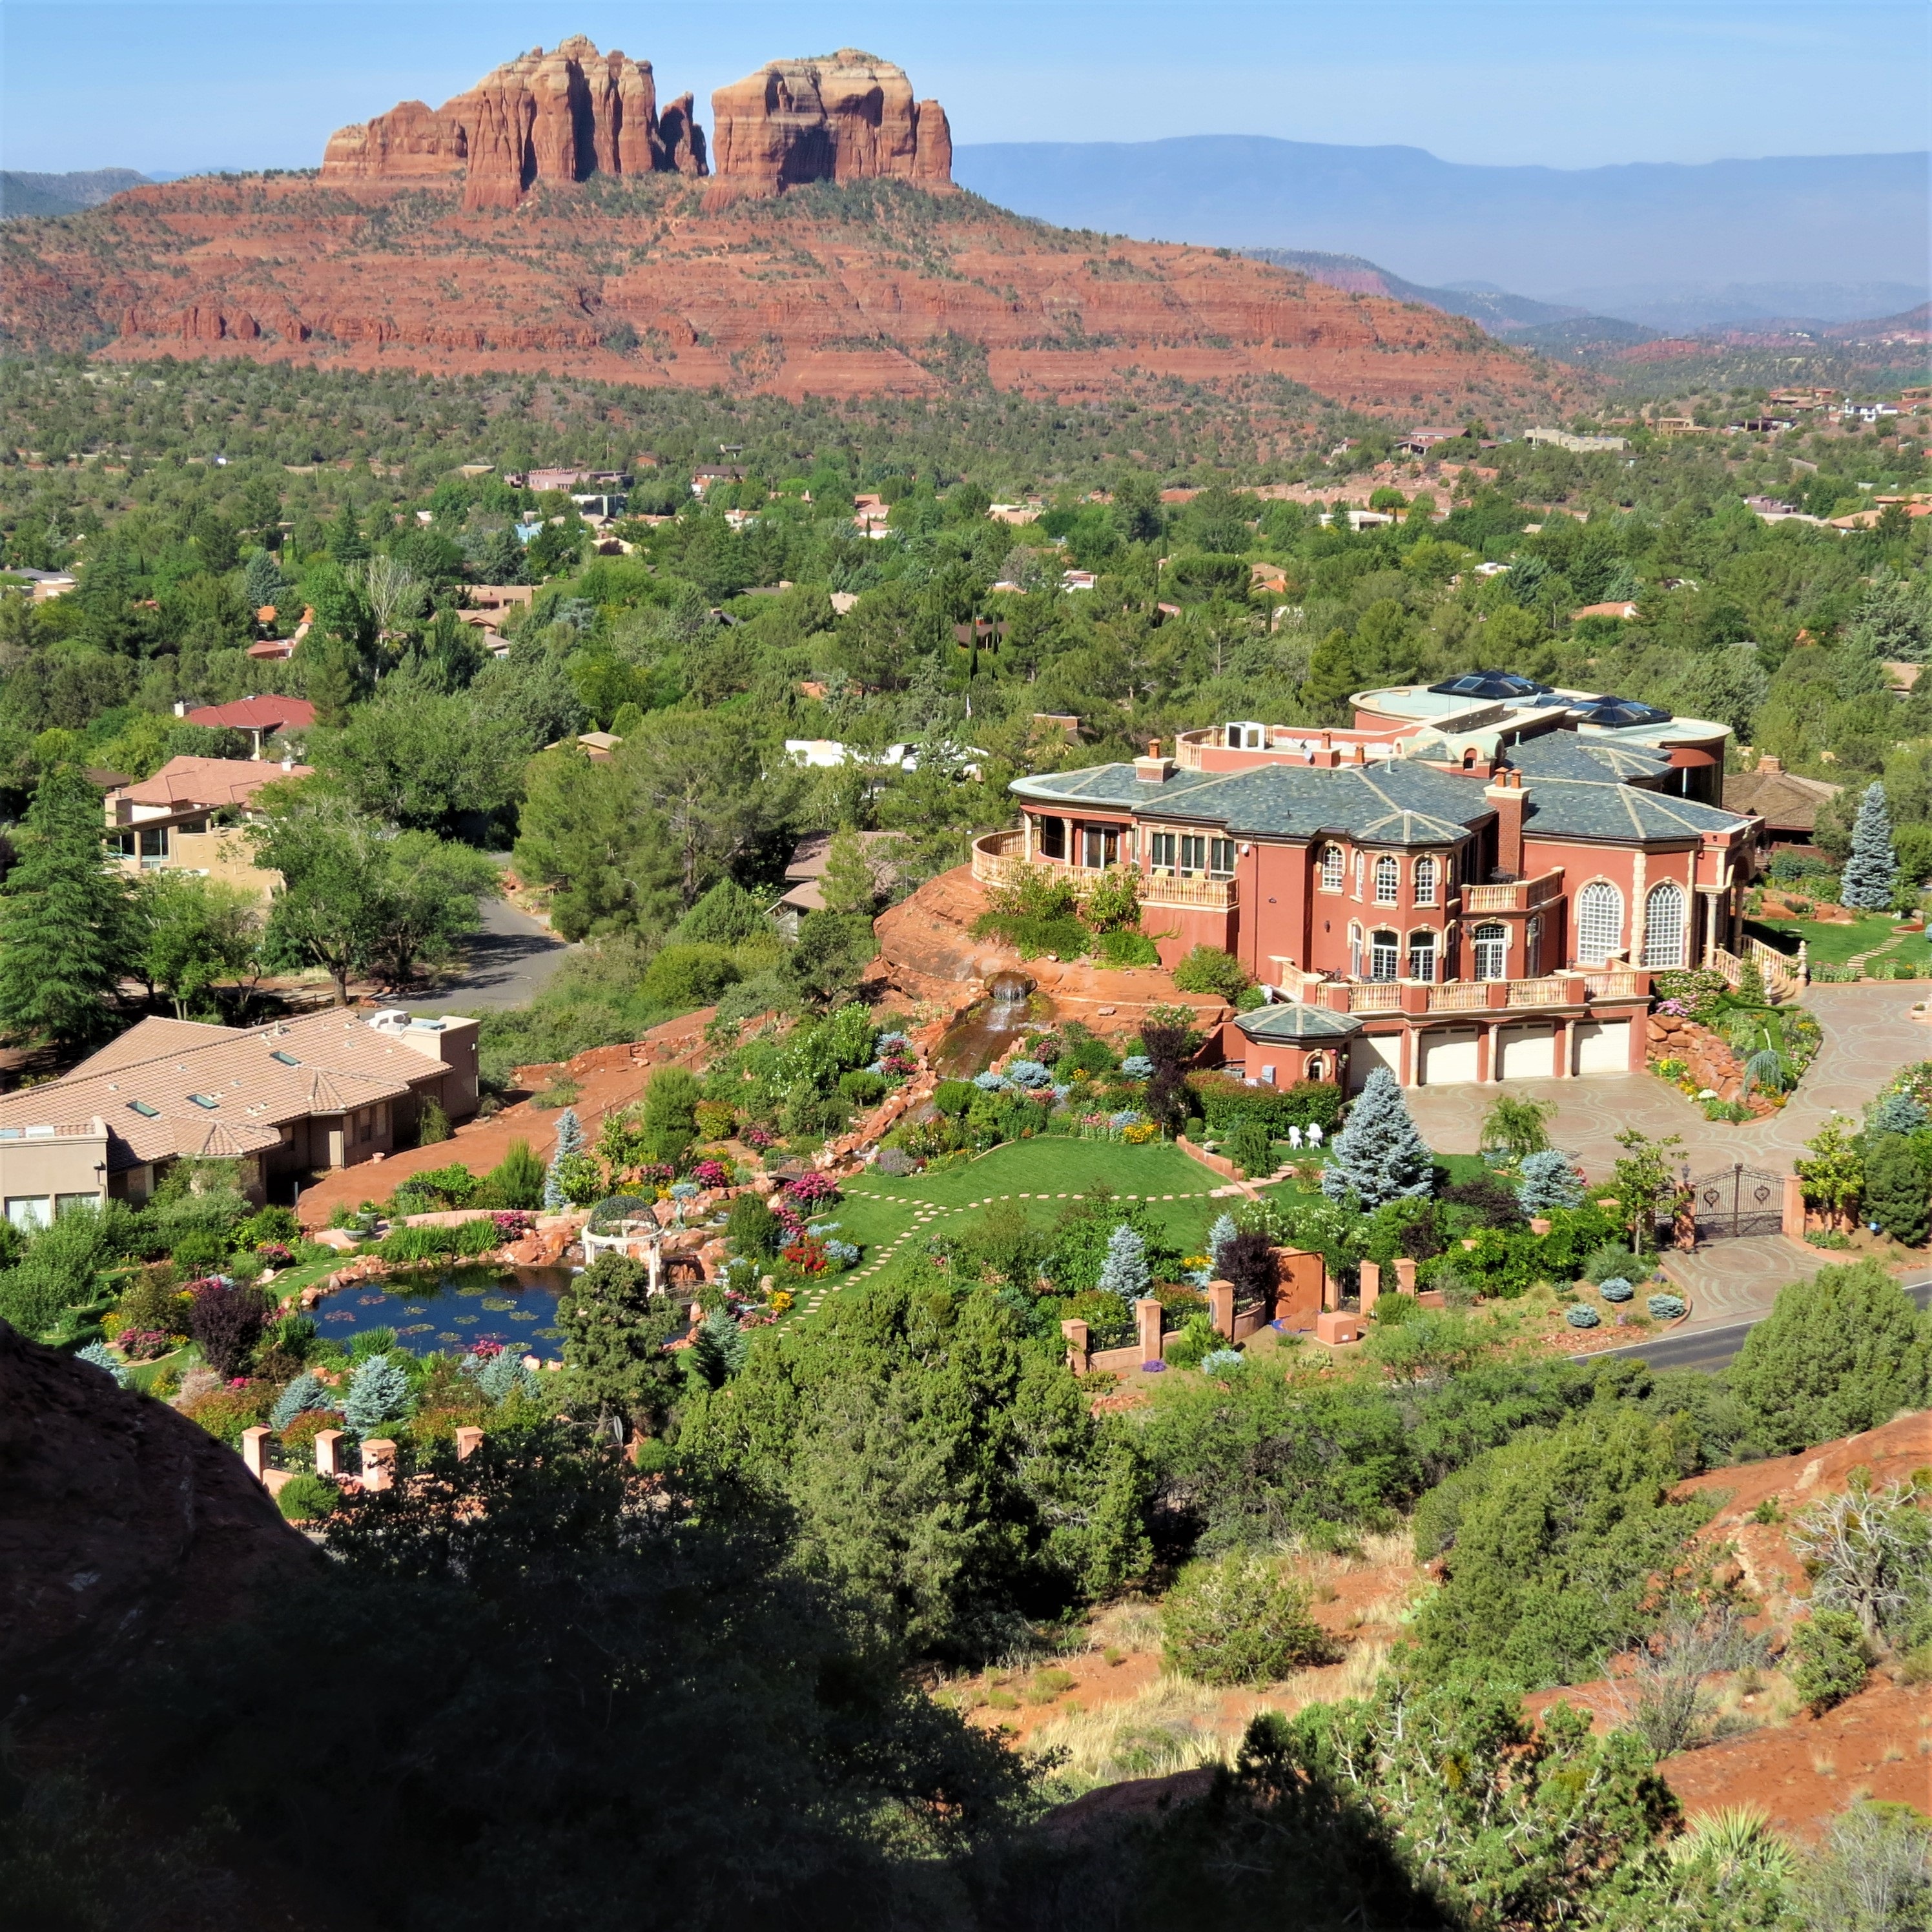
landscape, mountain, hill, desert, town, valley, vacation, village, scenic, tourism, arizona, estate, sedona, rural area, aerial photography, human settlement